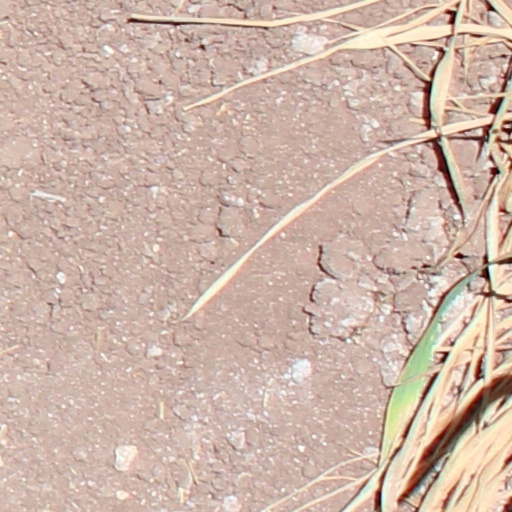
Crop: wheat